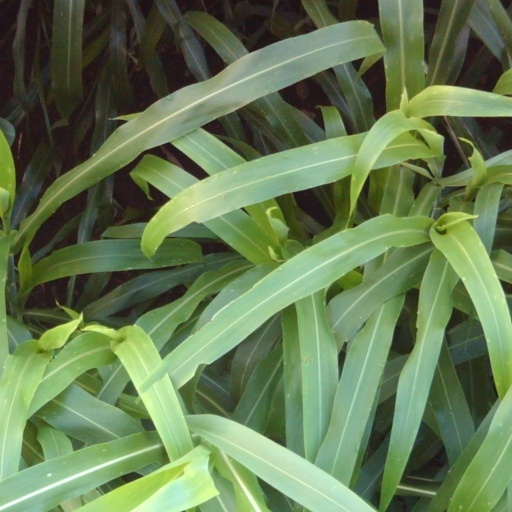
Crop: sorghum